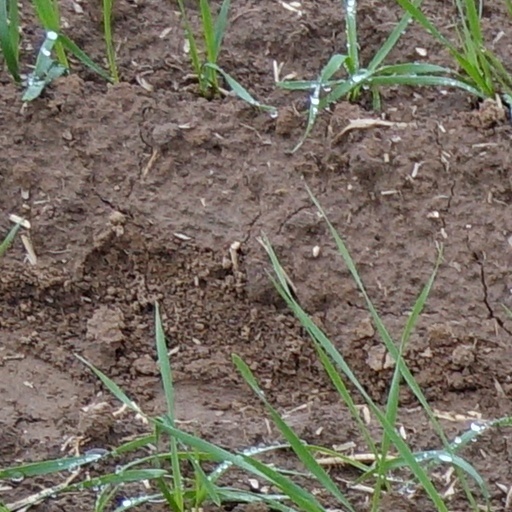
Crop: wheat